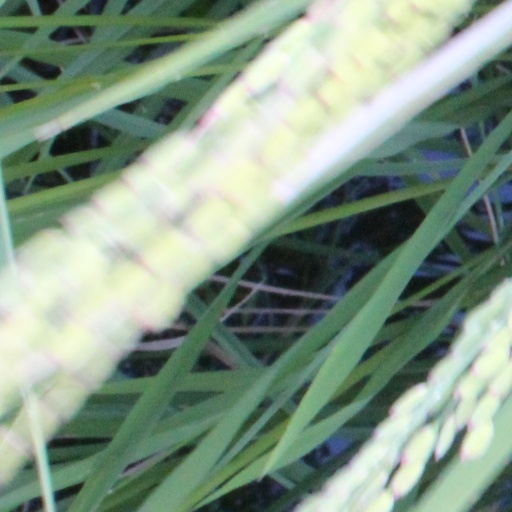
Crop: rice